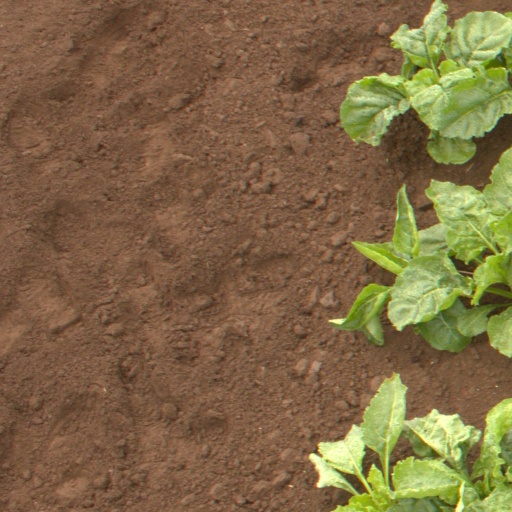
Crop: sugar beet